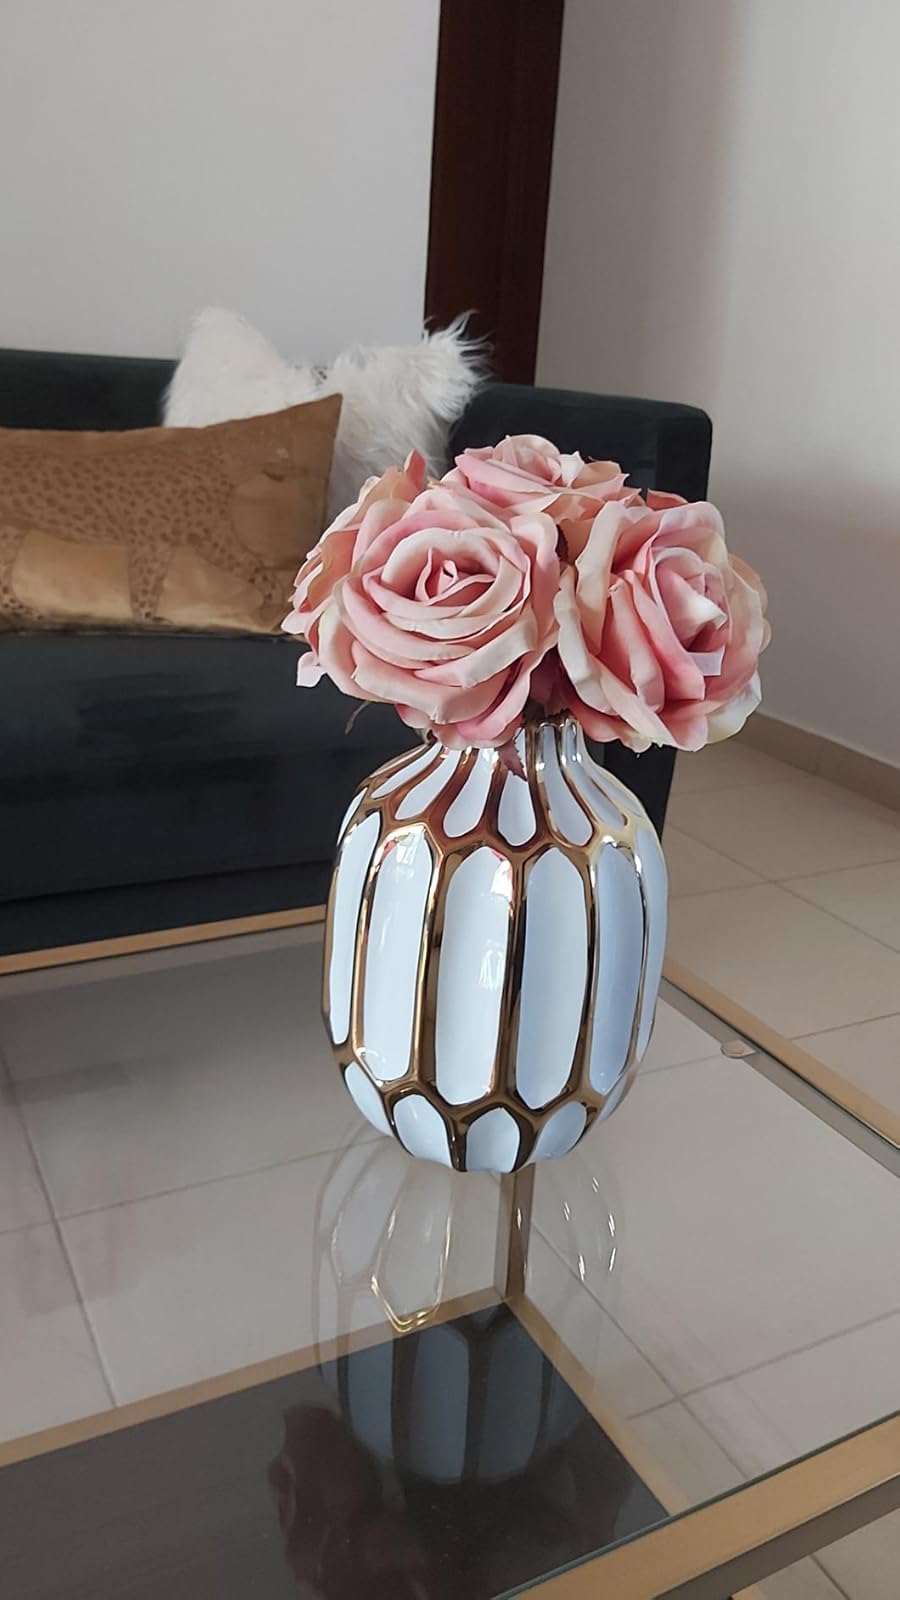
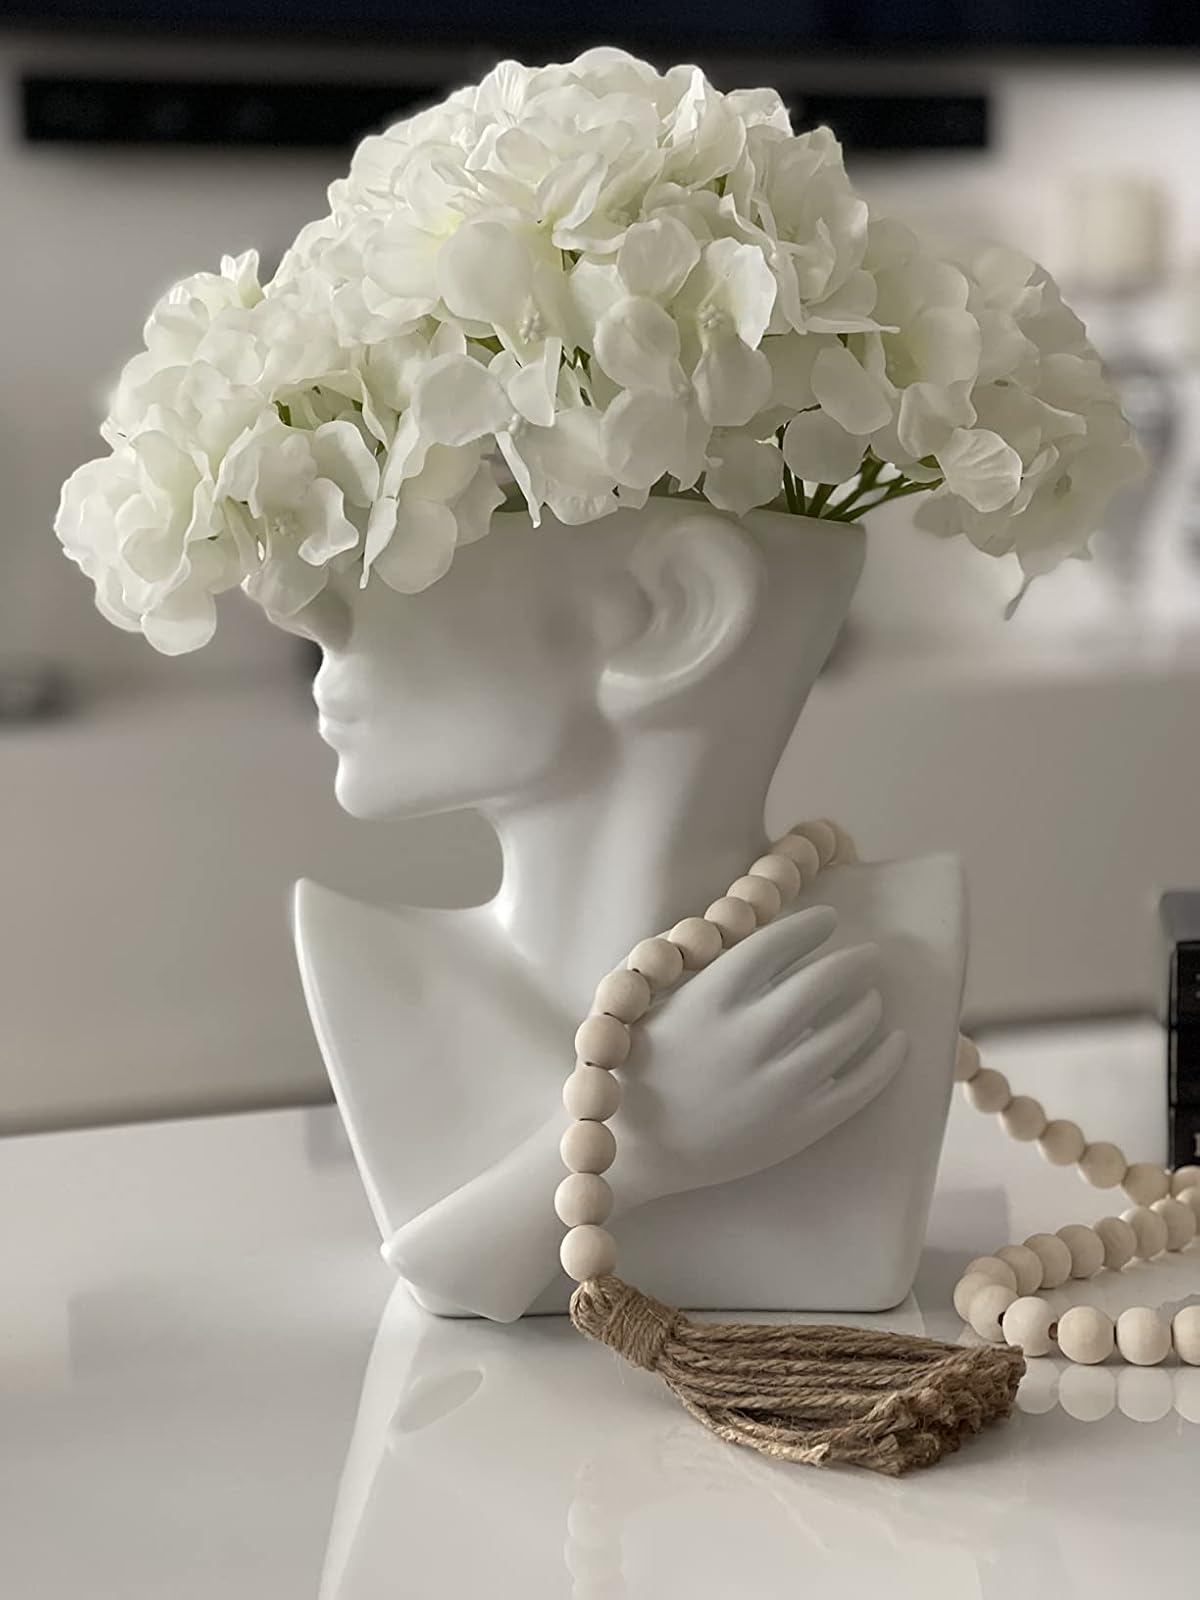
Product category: vase
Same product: no